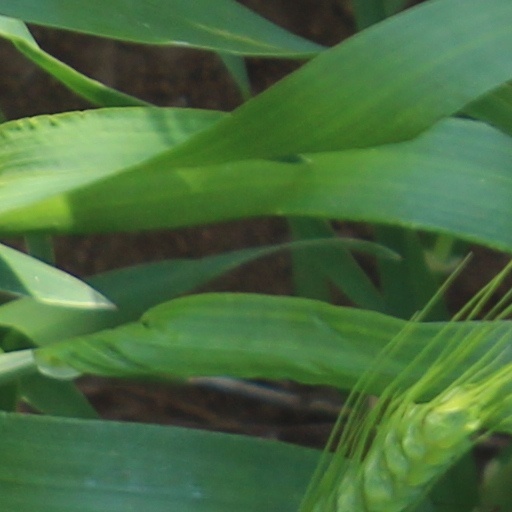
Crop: wheat